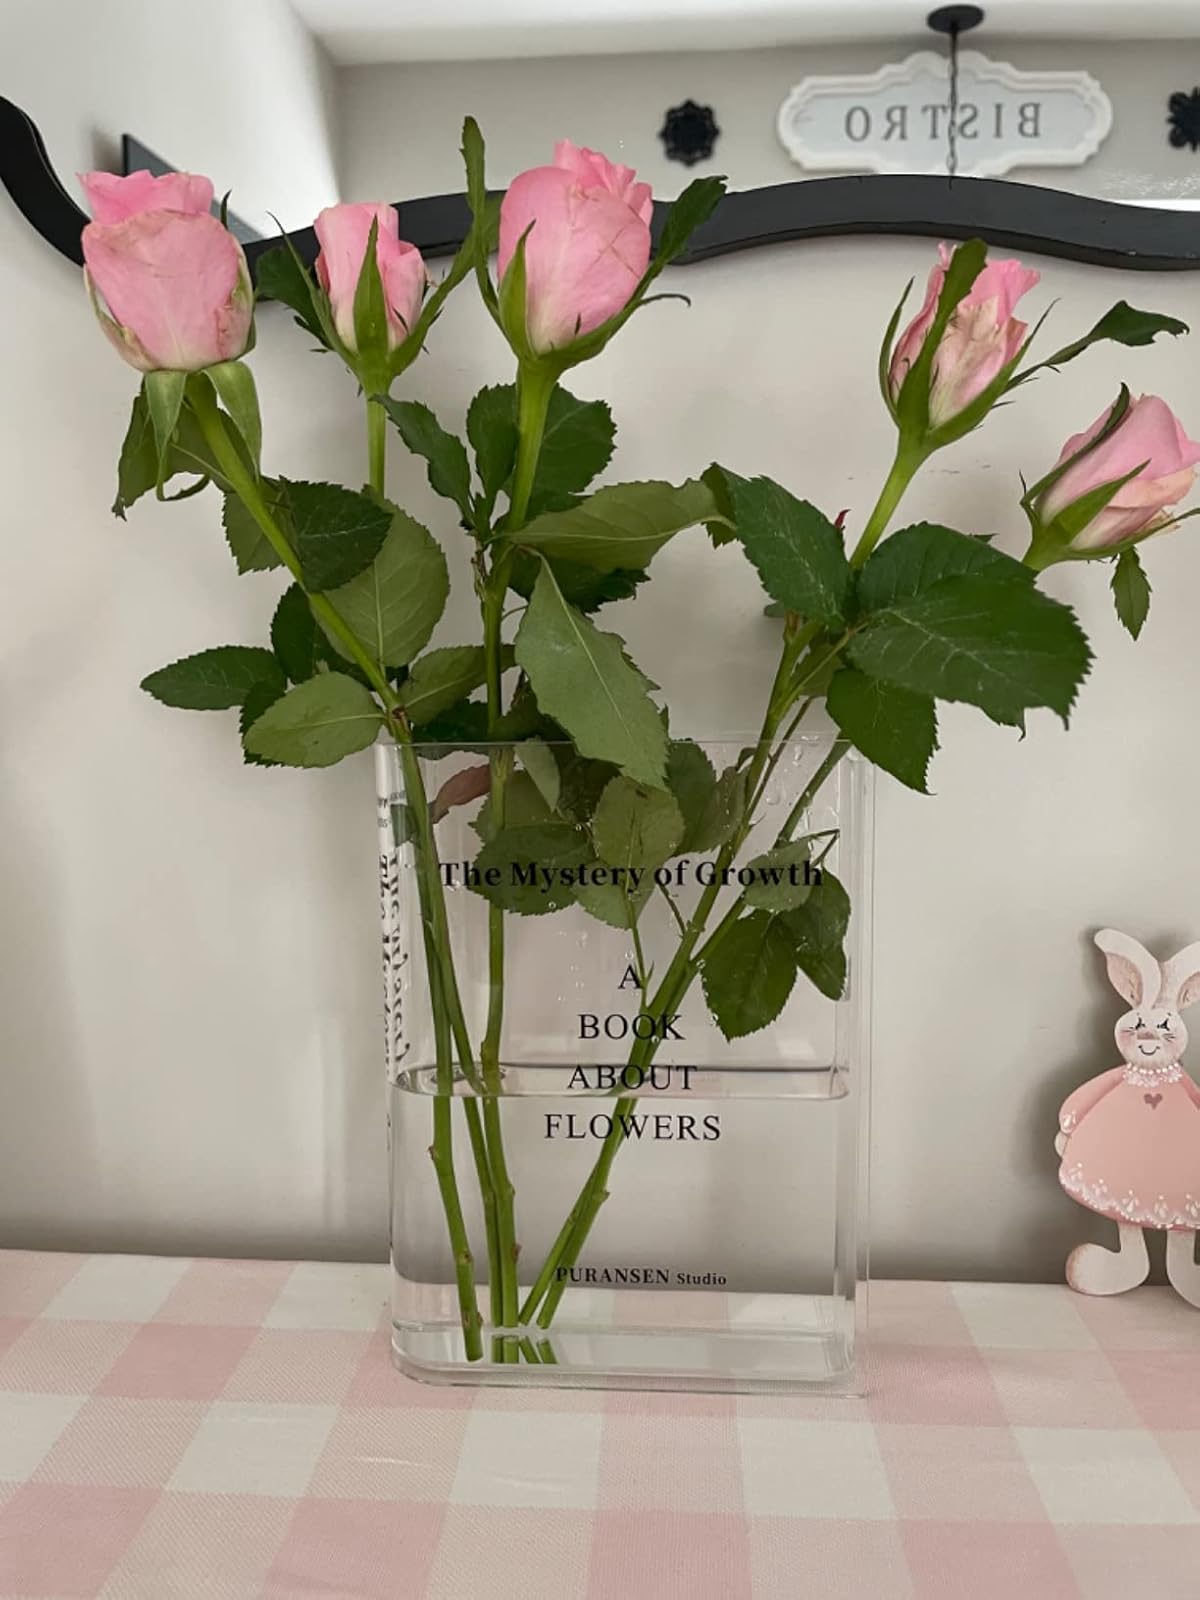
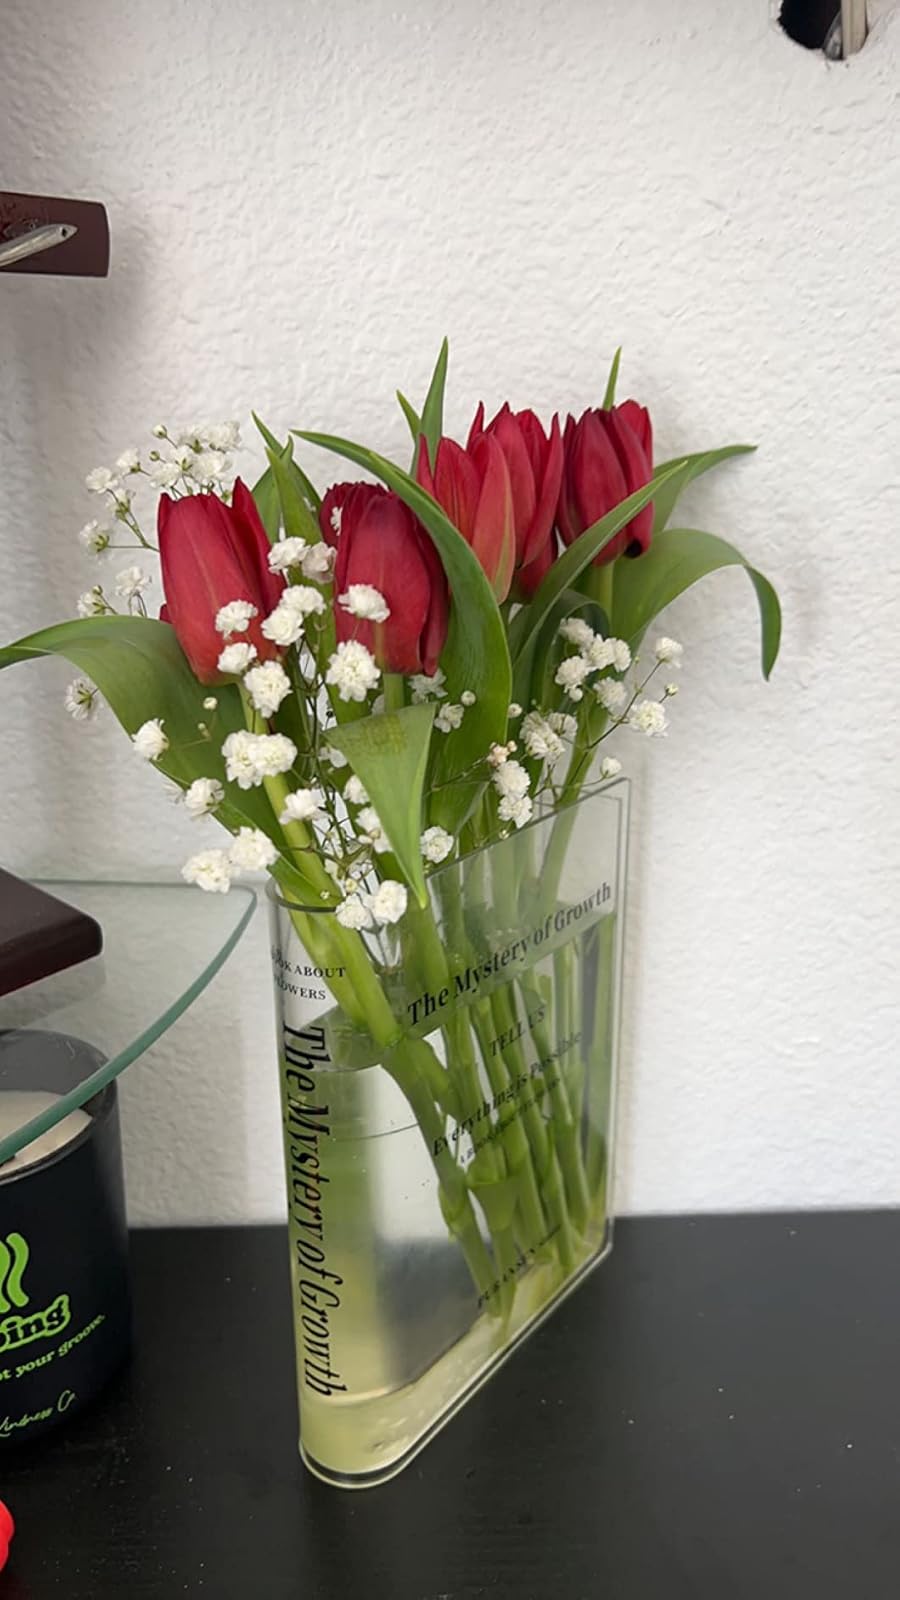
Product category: vase
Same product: yes